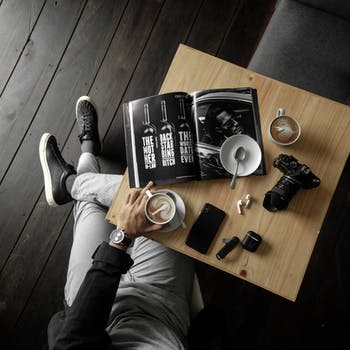
Label: No Watermark